Fatimid architecture

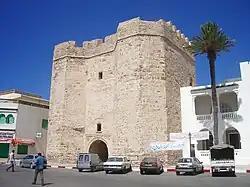
Skifa al-Kahla, the Fatimid gate of Mahdia, Tunisia

Another Fatimid palace has also been documented in Ajdabiya, present-day Libya. Its walls were still mostly standing in the early 19th century and its remains were excavated by archeologists in 1952. The archeologists who studied it suggested that the palace was a kind of base camp for Abu'l-Qasim before he was enthroned as the Caliph al-Qa'im. The palace, known locally as "al-Qaṣr al-Muḫaṣṣa", is relatively small, measuring . It was built in white limestone, like the palaces of Mahdiya. It had a rectangular layout with round towers at its corners and a square tower at the middle of its two longer sides. Inside, it has a central square courtyard onto which opens a reception hall consisting of an elongated iwan, about high, finishing in an apse-like projection at the back. The apse, which still partially stands today, was covered by a semi-dome with squinches.